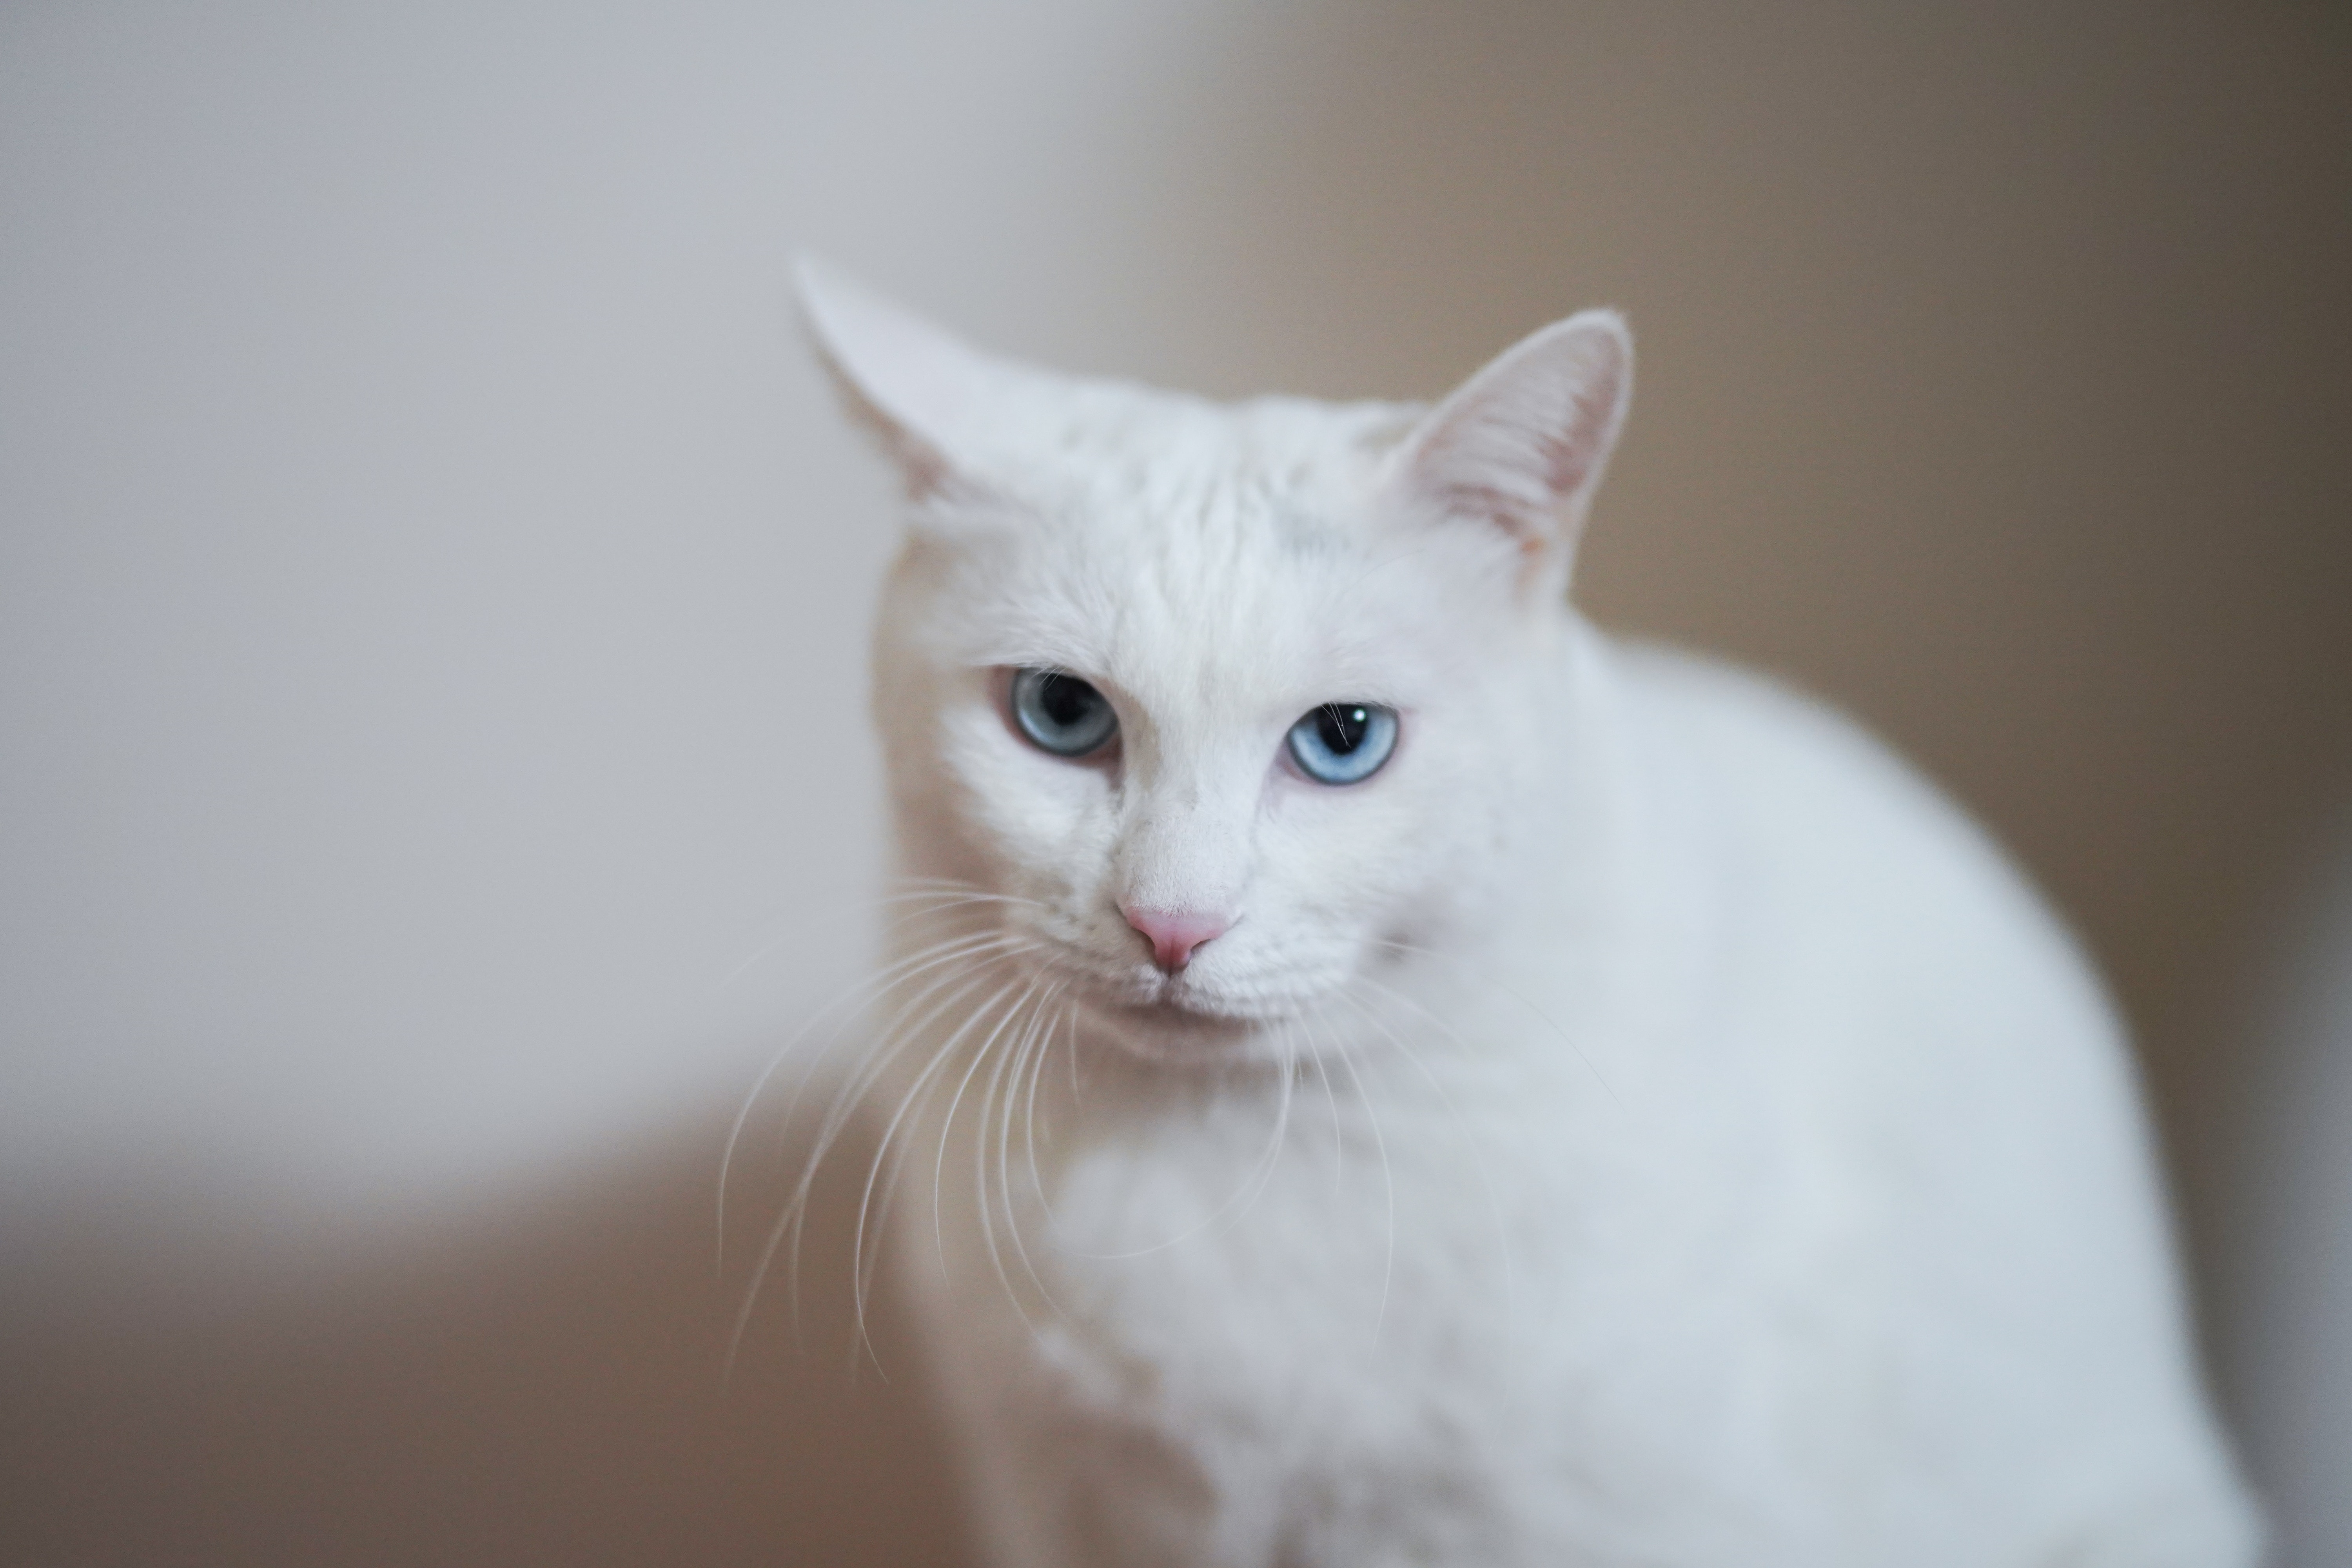
cat, mammal, vertebrate, small to medium sized cats, whiskers, felidae, white, khao manee, turkish angora, carnivore, eye, turkish van, burmilla, javanese, colorpoint shorthair, aegean cat, ragdoll, fur, kitten, Ojos azules, domestic short haired cat, ear